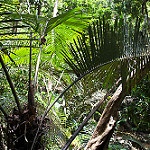
Label: forest